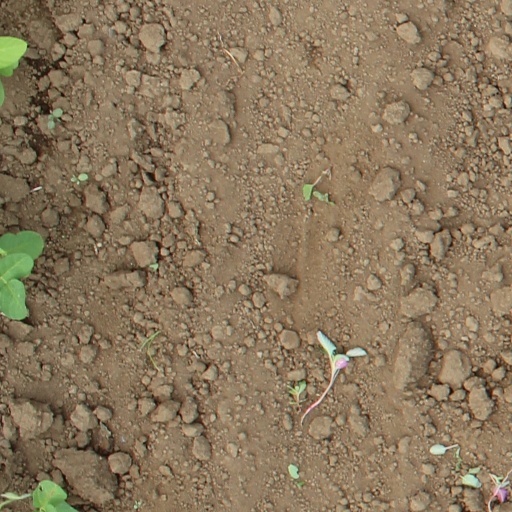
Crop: soybean